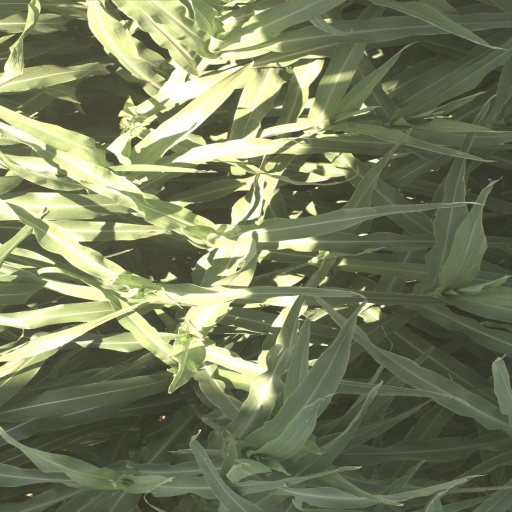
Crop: sorghum